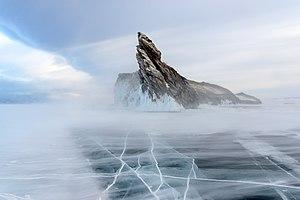
Une tempête de neige est un phénomène météorologique produit par une dépression météorologique hivernale importante. Entre la fin de l'automne et le début du printemps, de tels systèmes se forment dans une masse d'air sous le point de congélation et les précipitations tombent sous forme de neige en quantité importante. Ces systèmes couvrent de vastes étendues. Si la neige, poussée par les vents cause de la poudrerie ou du chasse-neige élevé, la visibilité sera fortement réduite et on peut retrouver des conditions de blizzard.